Topsy Smith

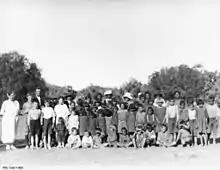
Topsy Smith stands at the back, seventh from the right.

Topsy Smith (1875 – 15 April 1960) was an Arabana pioneer of Central Australia in the Northern Territory. She spent her life caring for Indigenous children at an institution known as The Bungalow in Alice Springs.